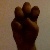
The image shows a hand gesture representing the letter 'E' in Indian Sign Language.